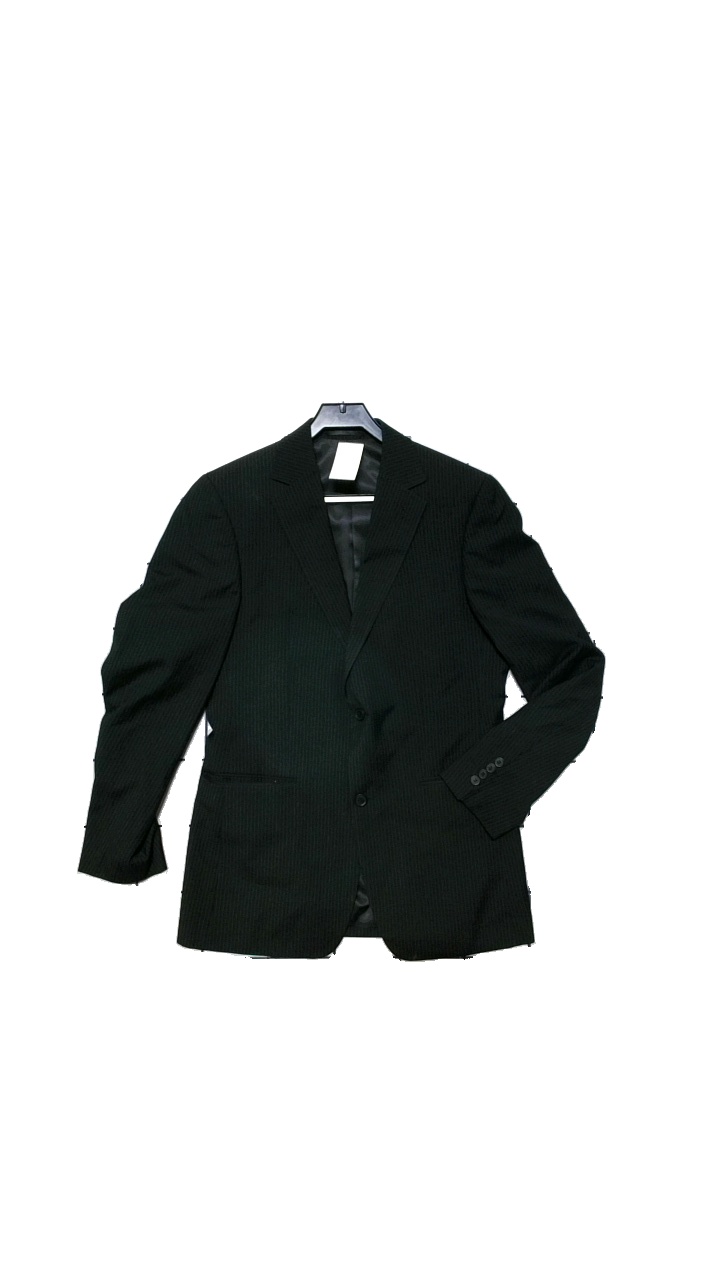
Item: Jacket (Men)
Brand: Dressman
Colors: Black
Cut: Regular
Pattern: Striped
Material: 70%Polyester,30%Viscos
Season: All
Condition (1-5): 3
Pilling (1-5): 4
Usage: Reuse
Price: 100-150